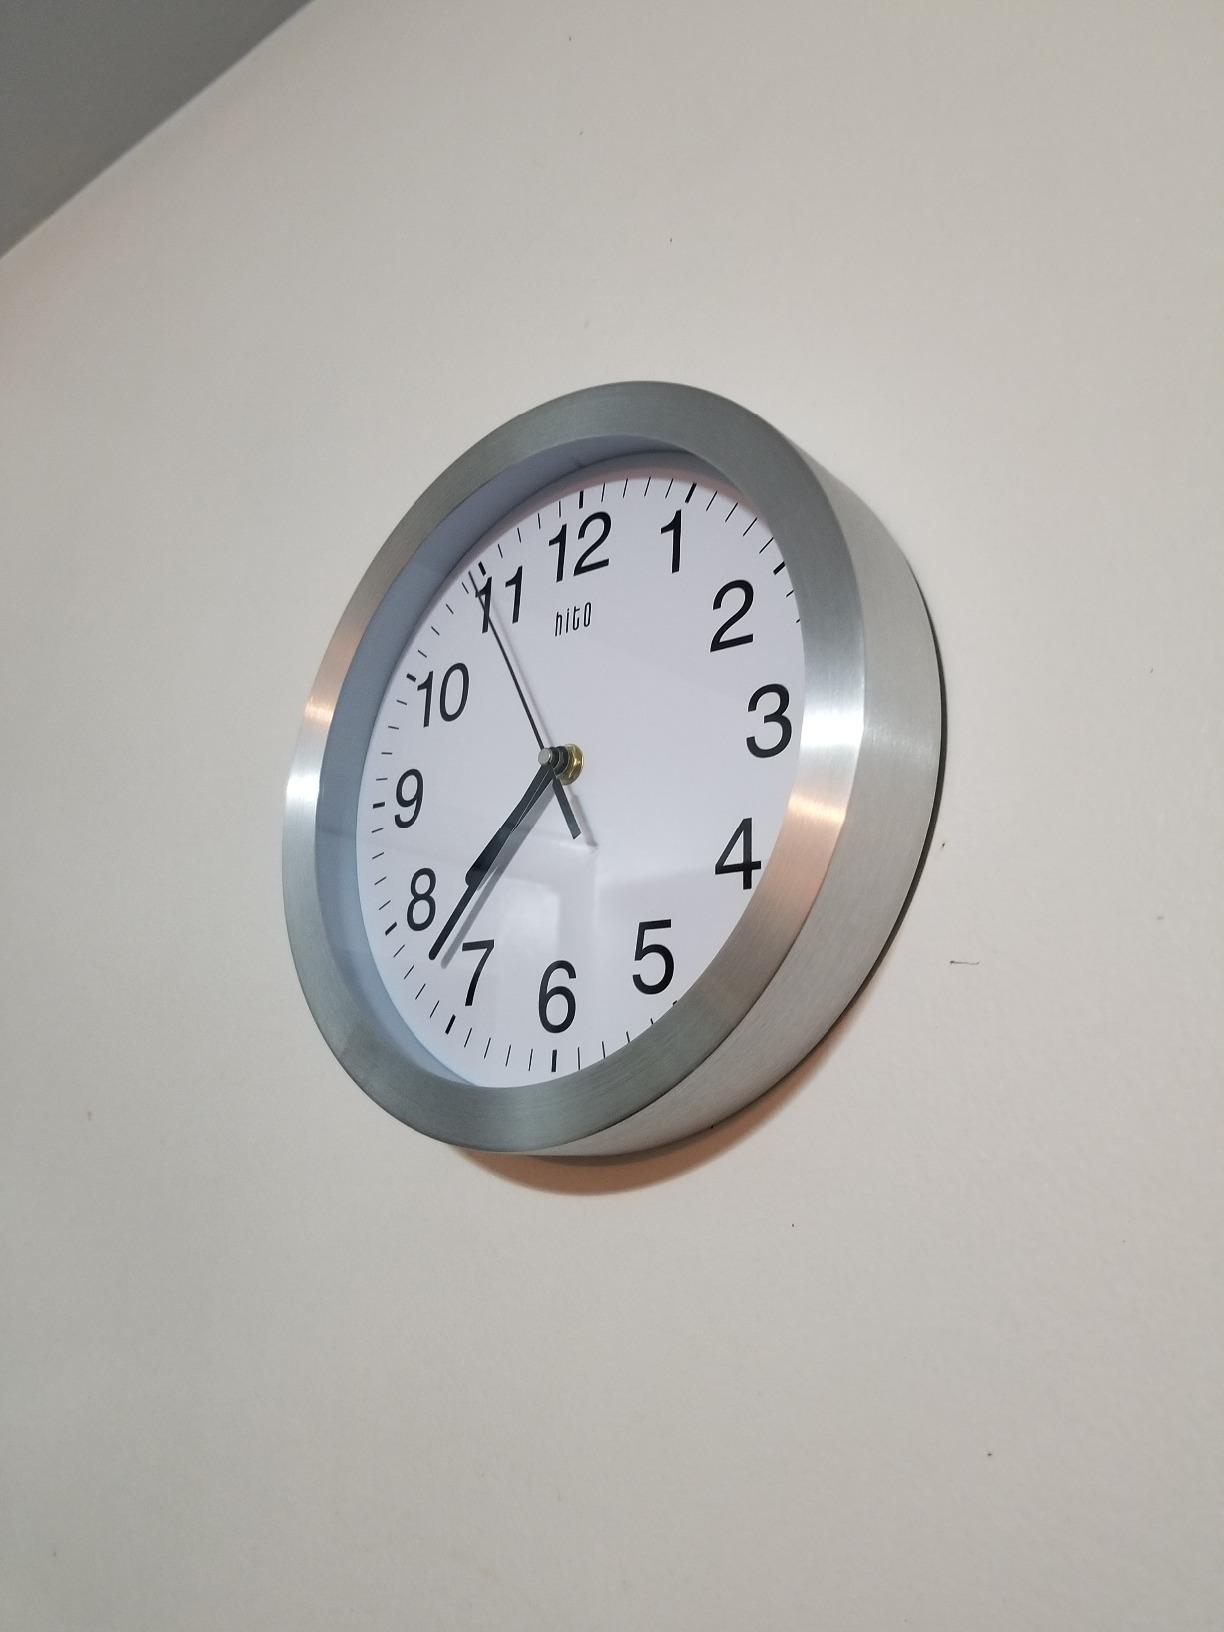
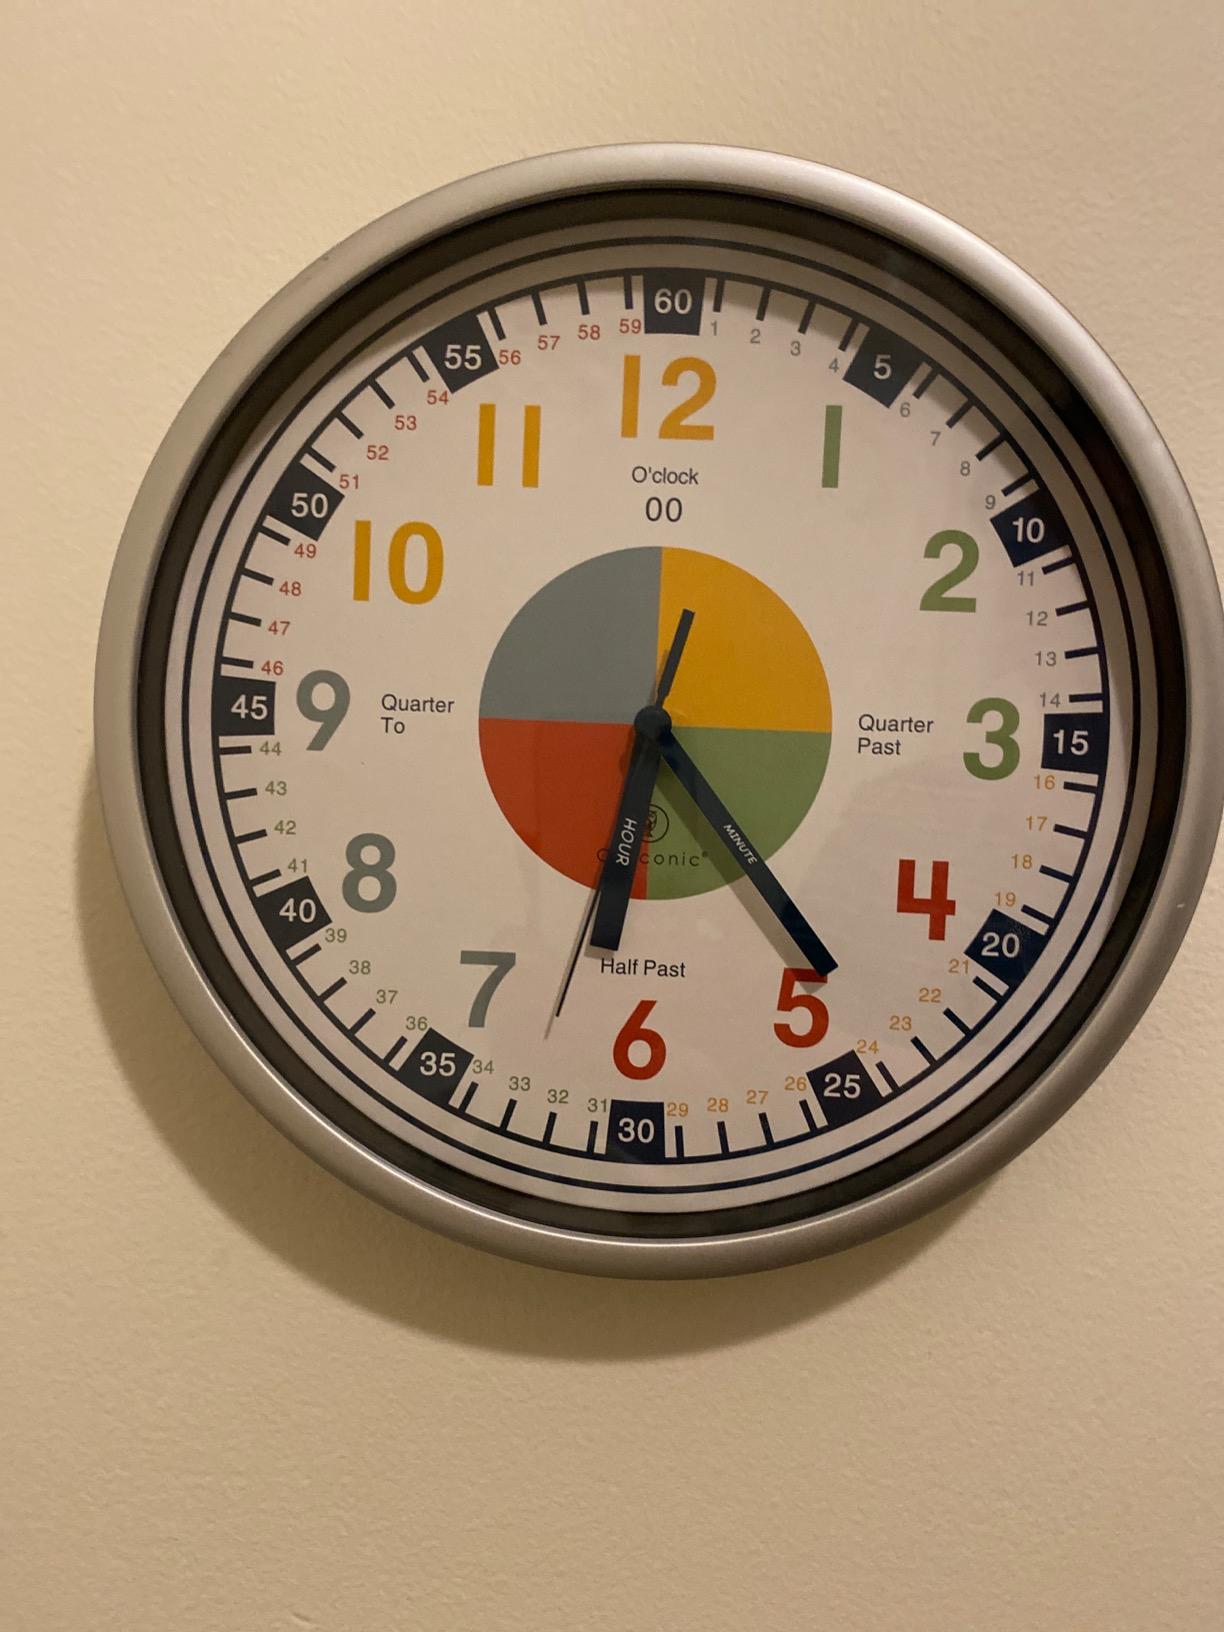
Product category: clock
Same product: no